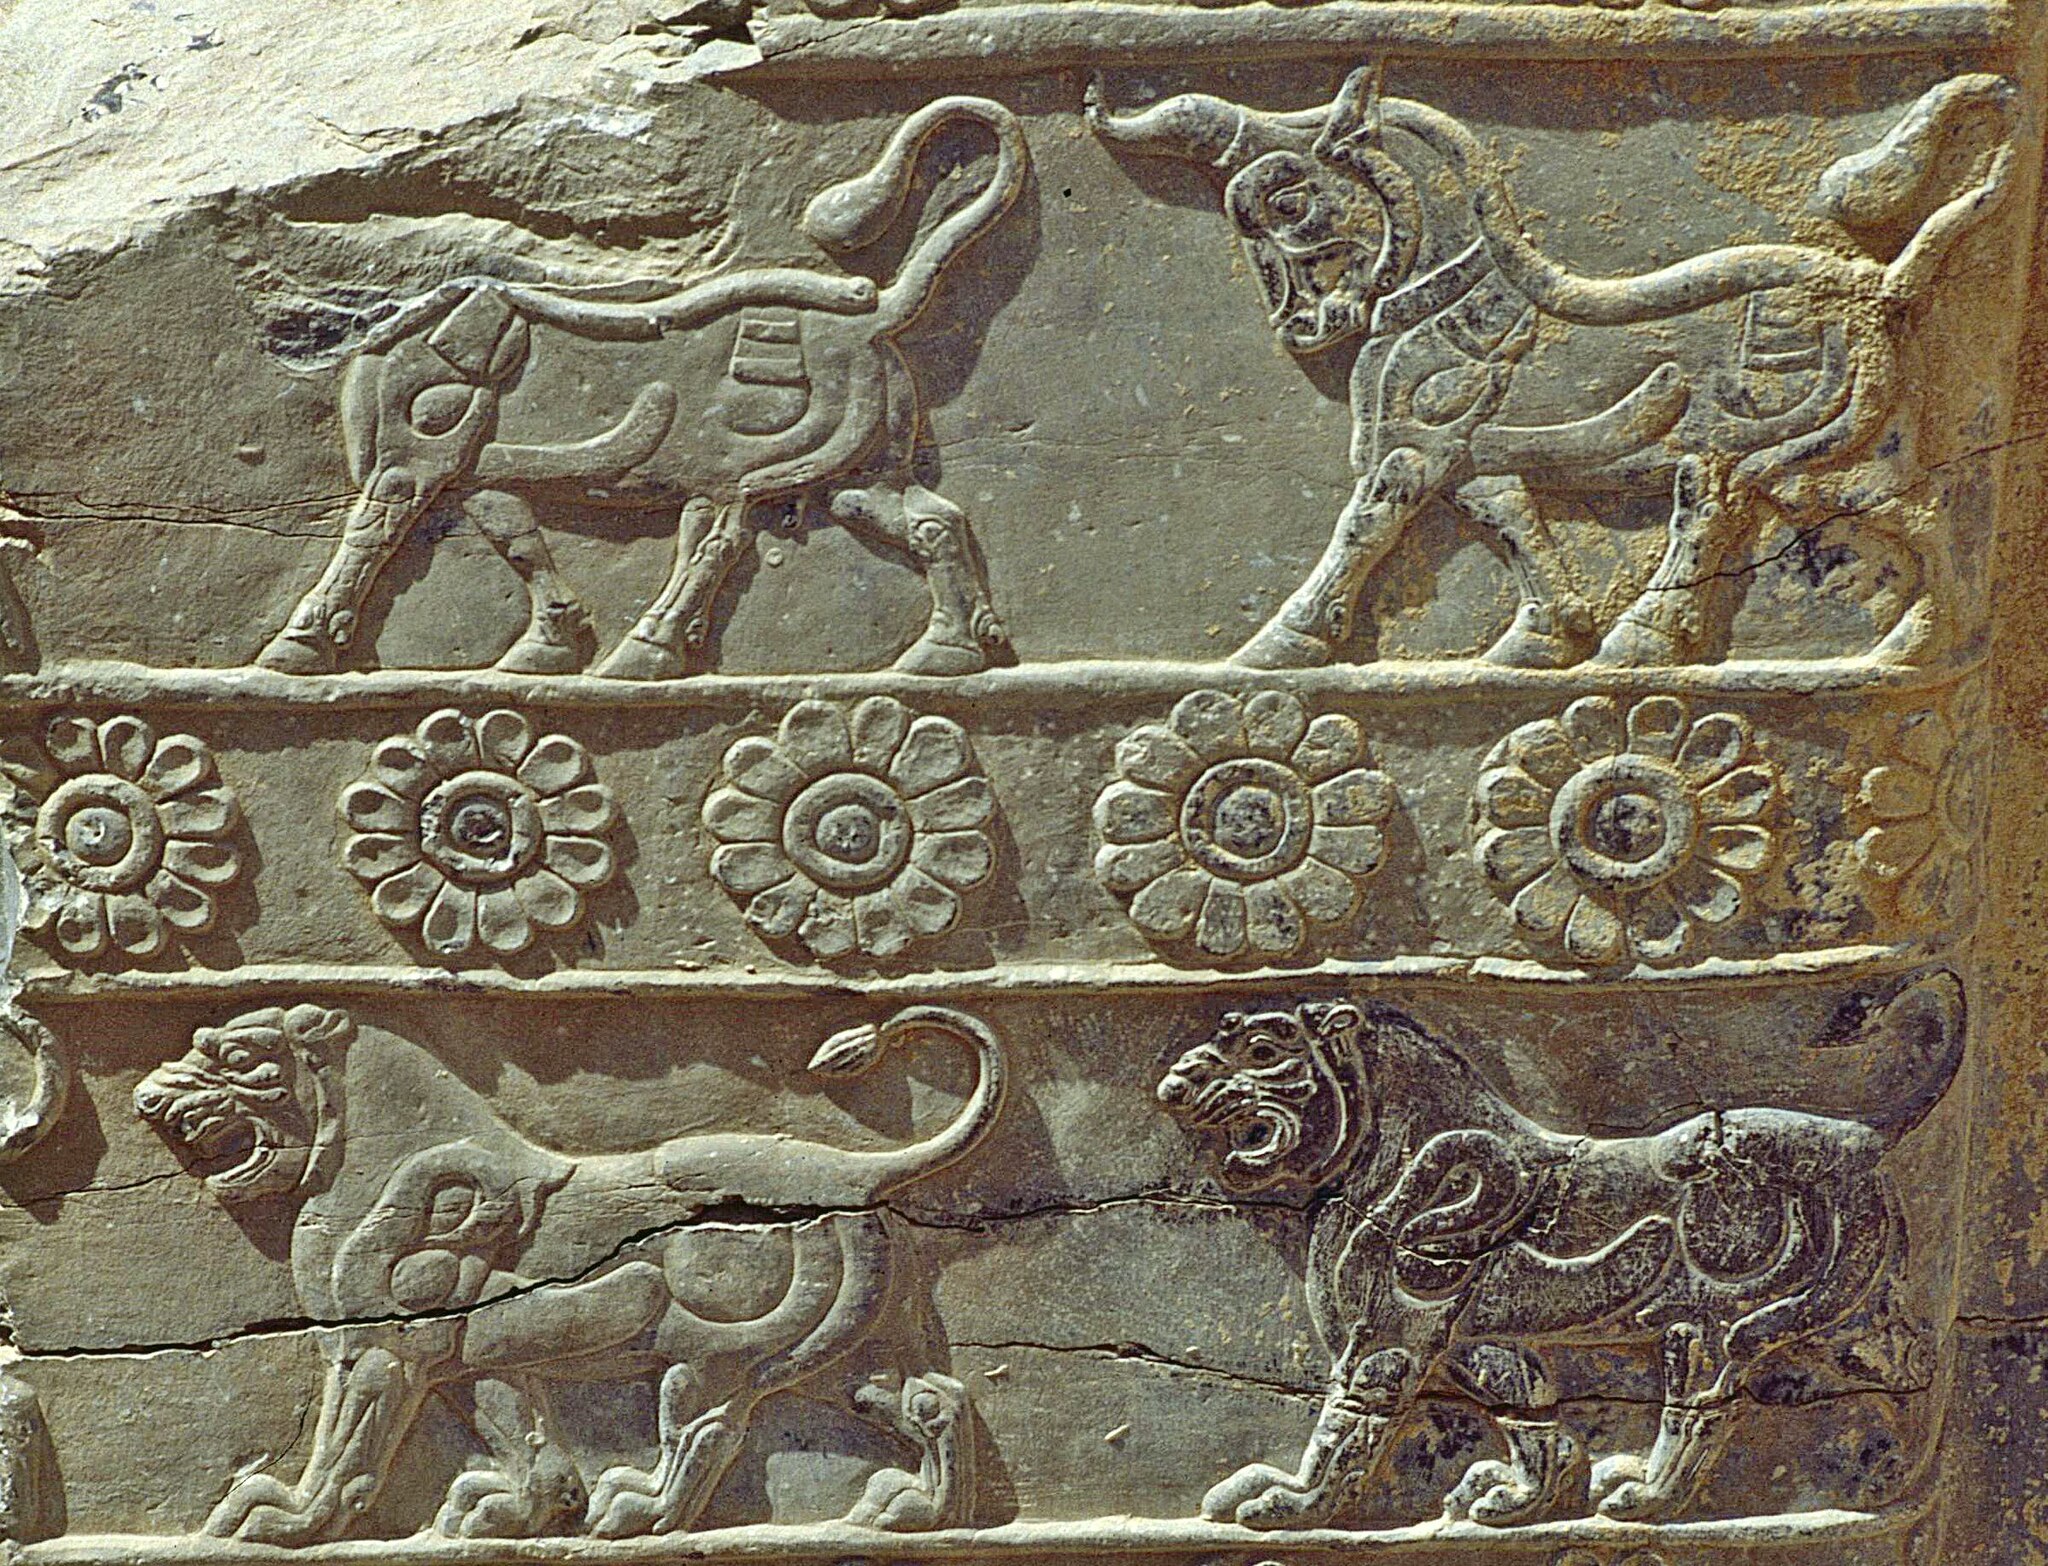
Title: IranPersepolisLotusmotive
Description: Persepolis: Relief mit Lotusblüten
Date: 1991-09
Categories: Self-published work, Files by Ziegler175, 1991 in Persepolis, September 1991 in Iran, Reliefs of animals in Persepolis